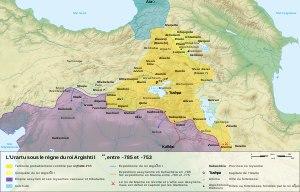
Argishti Iᵉʳ est roi de l'Urartu de 786 à 764 Il est le fils de Menua.